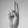
ASL letter: U